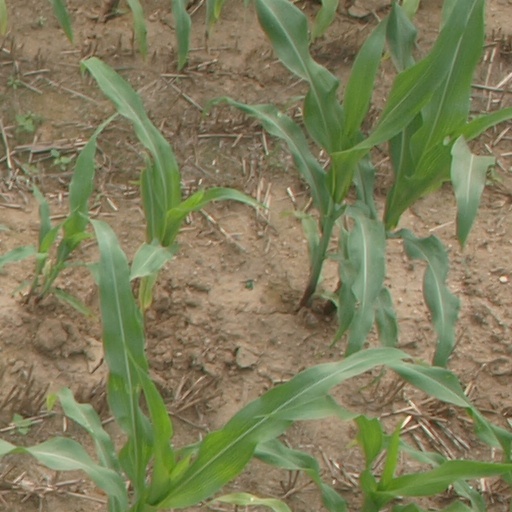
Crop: maize; corn